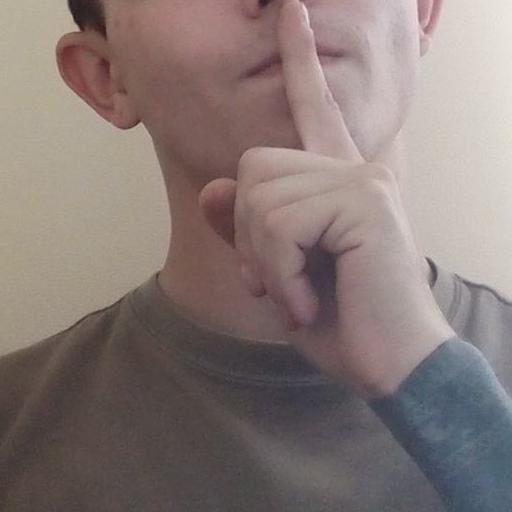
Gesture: mute